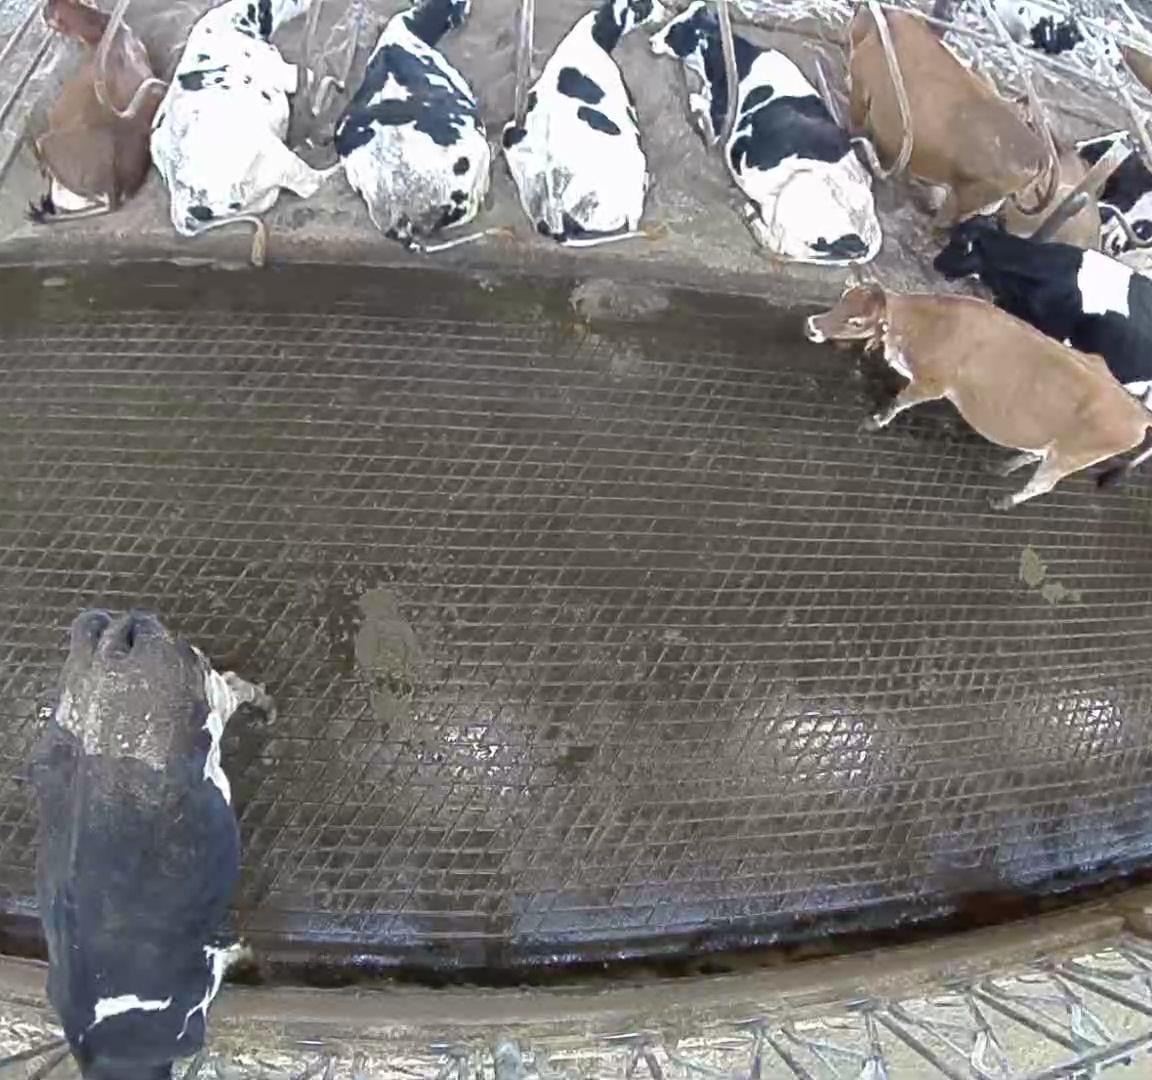
Number of cows: 11